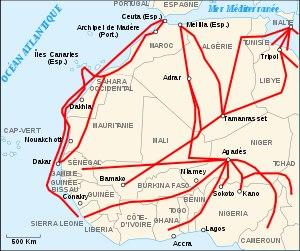
L'expression étranger en situation irrégulière ou ESI désigne un statut juridique, qualifiant la situation d'un étranger présent sur le territoire d'un État, tout en étant dépourvu de titre de séjour en règle. Cette situation peut intervenir de multiples façons : soit après être entré de façon clandestine sur le territoire, soit pour être demeuré sur le territoire après expiration de la durée de validité du titre de séjour, soit encore, dans le cas d'une personne née de parents immigrés sur le territoire national, parce que la demande de naturalisation n'a pas été effectuée à l'acquisition de la majorité légale.